Raghunathpur I

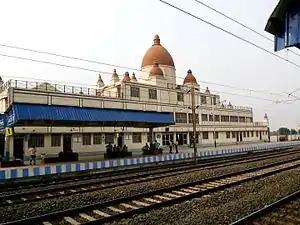
Joychandi Pahar station. The new building, inaugurated in 2013, is modelled on the Cooch Behar Palace.

State Highway 8 running from Santaldih (in the Purulia district) to Majhdia (in the Nadia district) and State Highway 5 running from Rupnarayanpur (in the Paschim Bardhaman district) to Junput (in the Purba Medinipur district) cross at Raghunathpur.